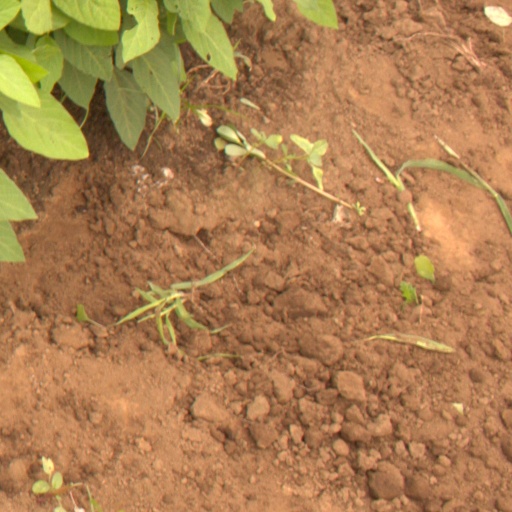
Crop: soybean